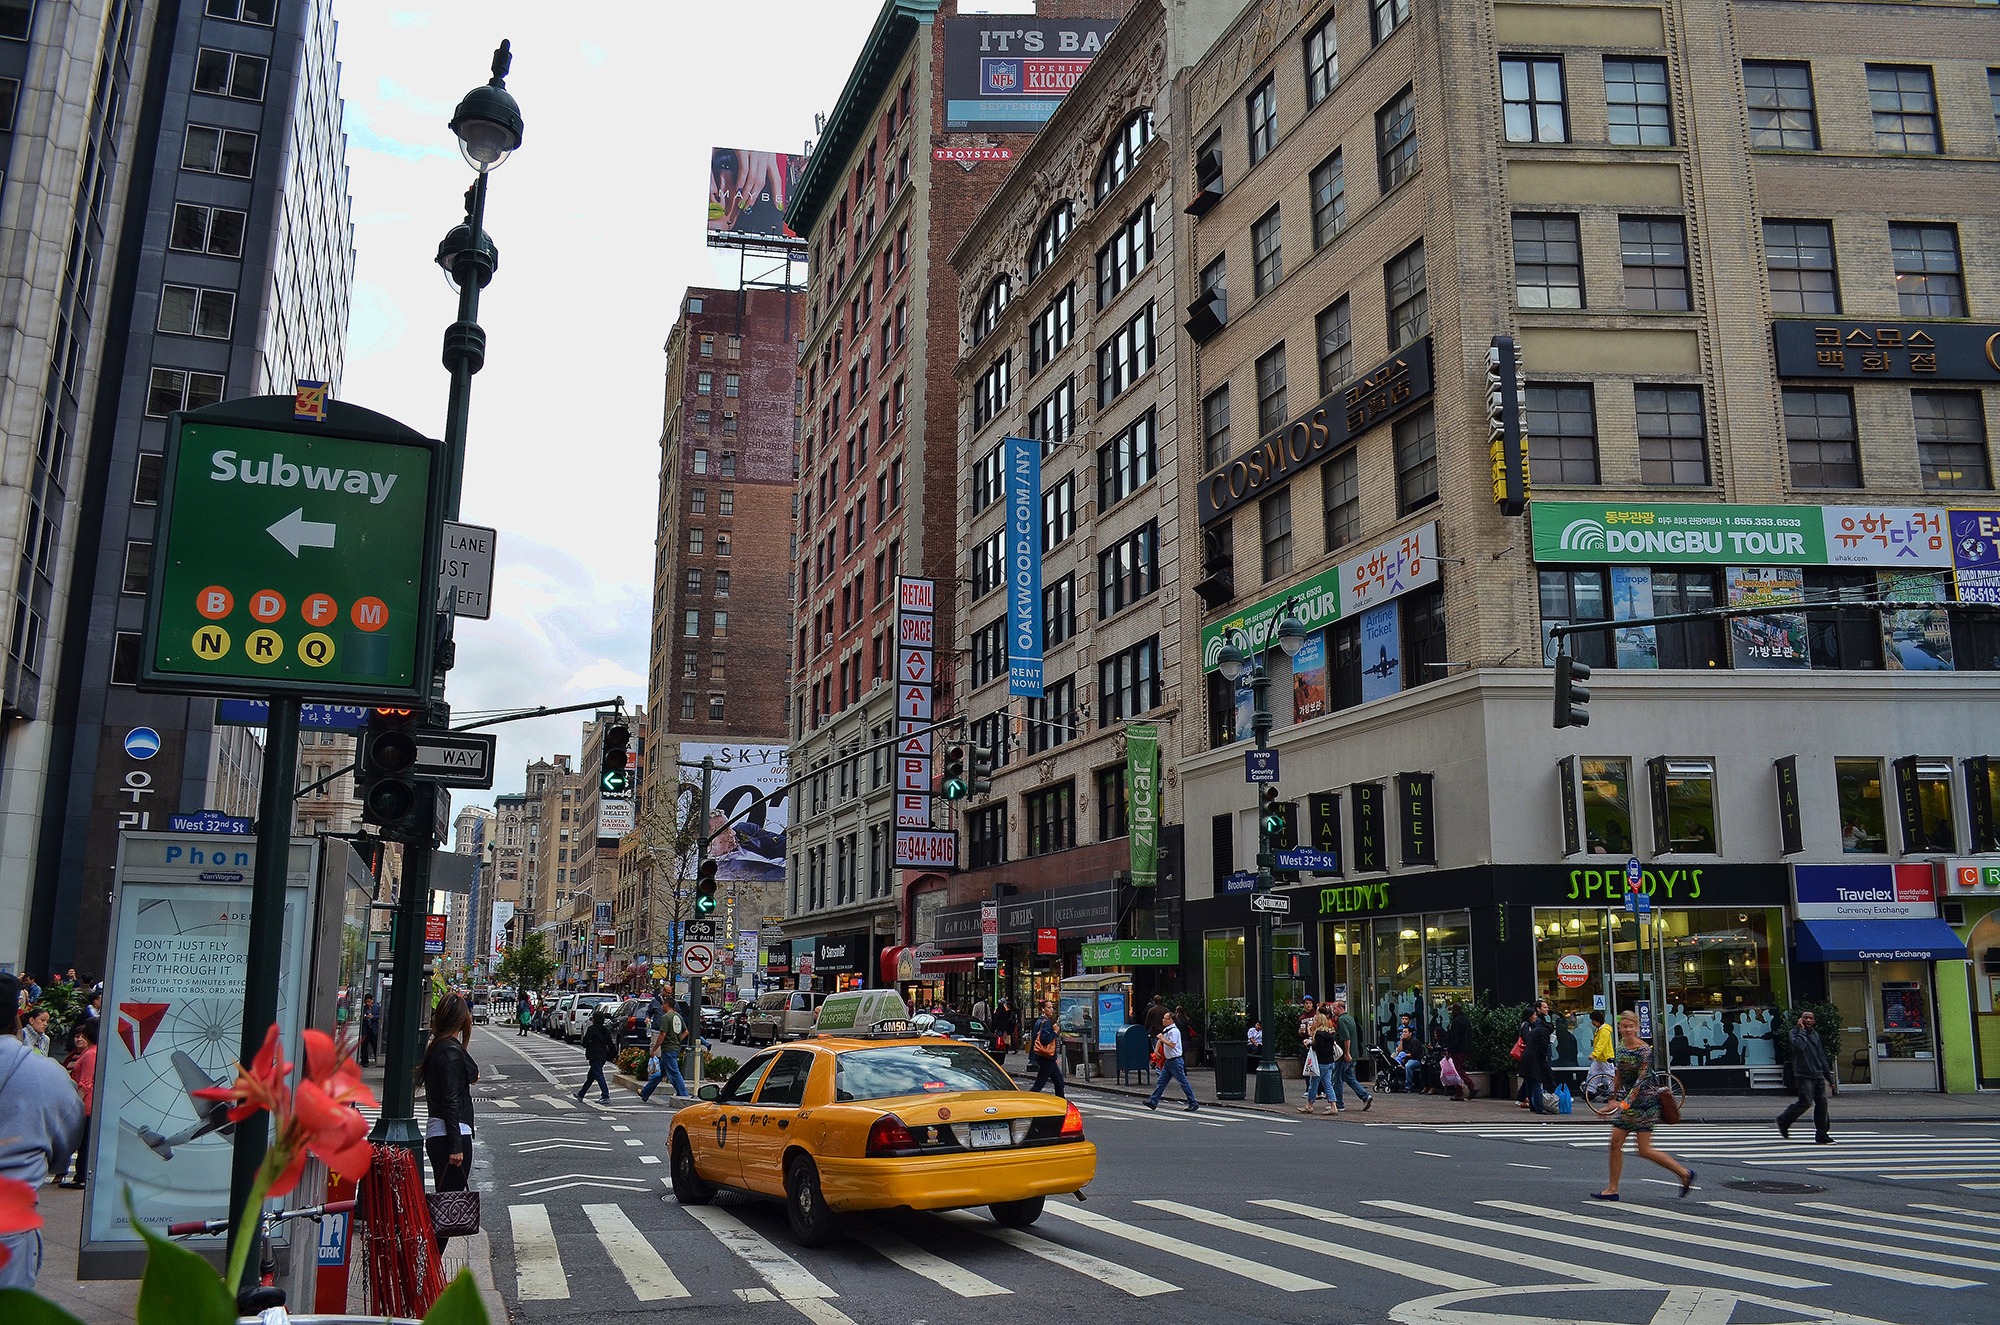
pedestrian, architecture, road, traffic, street, town, building, city, new york, manhattan, cityscape, downtown, lane, public transport, skyscrapers, infrastructure, neighbourhood, urban area, human settlement, manhattan island